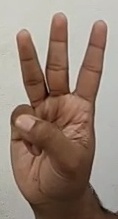
ASL sign: W